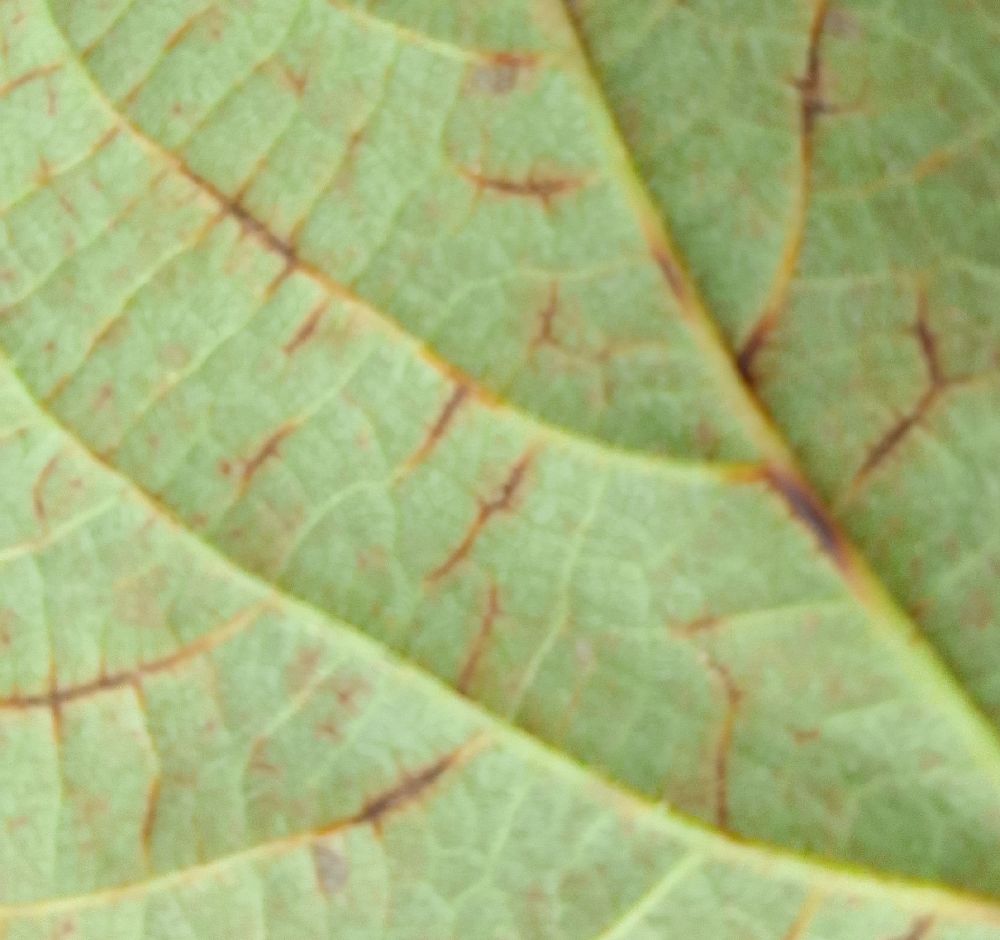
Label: anthracnose